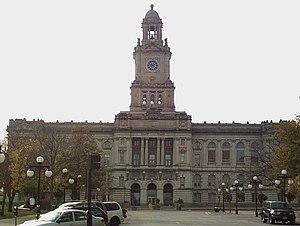
Le comté de Polk, en anglais : Polk County, est situé dans l'État de l'Iowa aux États-Unis. Il est fondé le 13 janvier 1846 et nommé en l'honneur du 11ᵉ président américain, James Knox Polk.